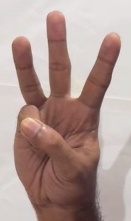
ASL sign: 6